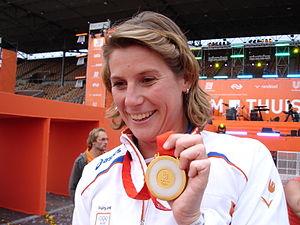
Daniëlle de Bruijn, née le 13 février 1978 à Flardingue, est une joueuse de water-polo néerlandaise.